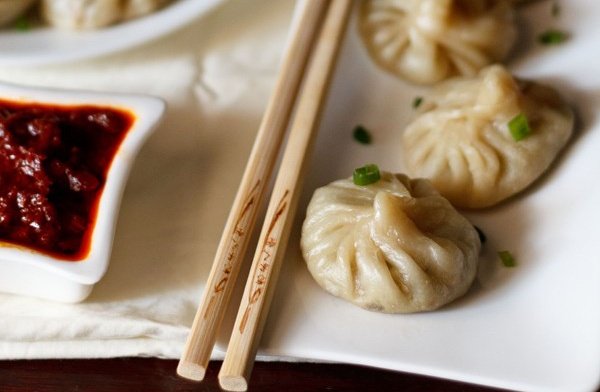
Dish: momos